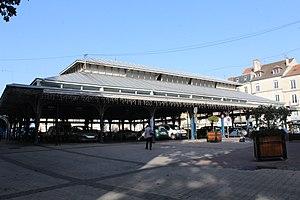
Halle de Meaux.